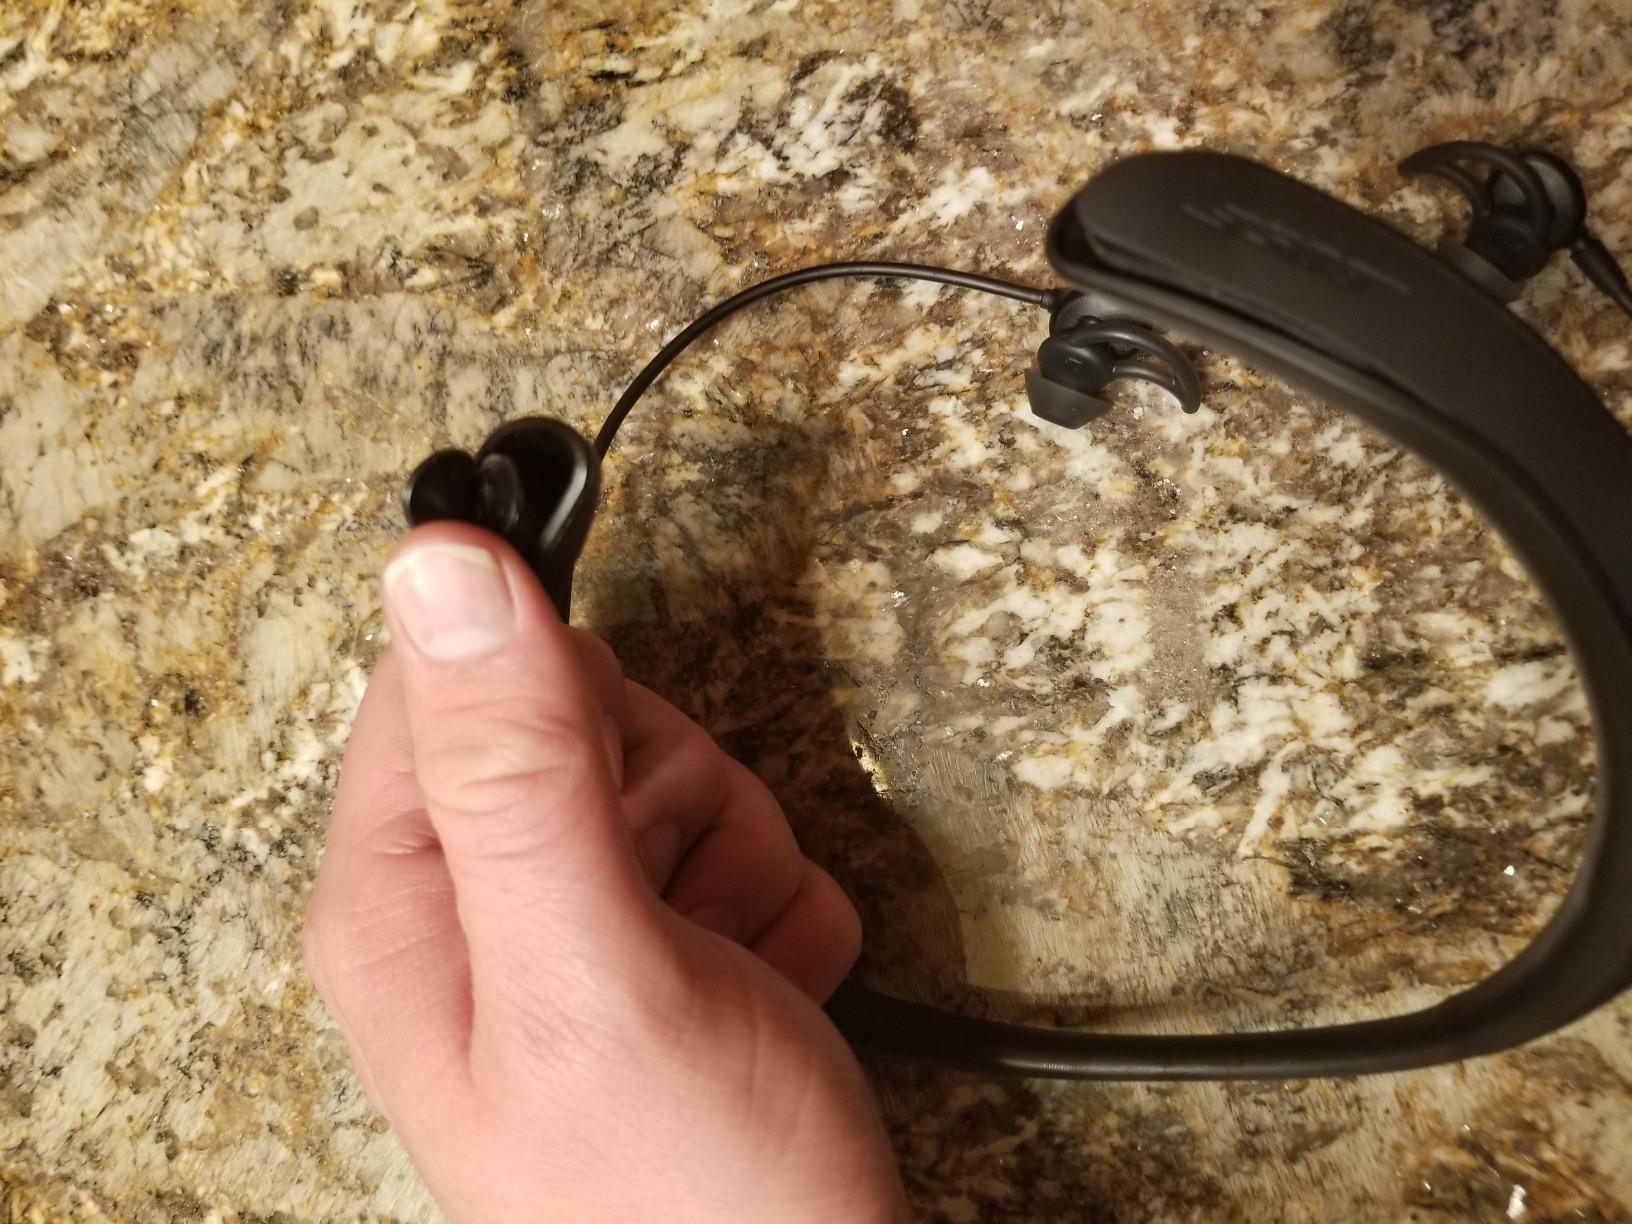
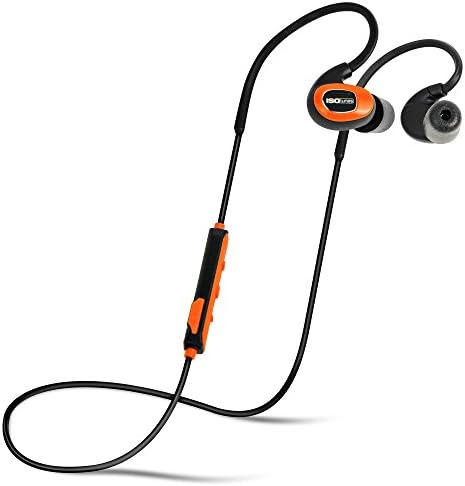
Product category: headphones
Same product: no